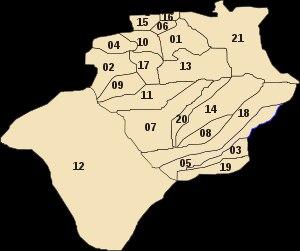
Pour les autres communes, voir Liste des communes d'Algérie.